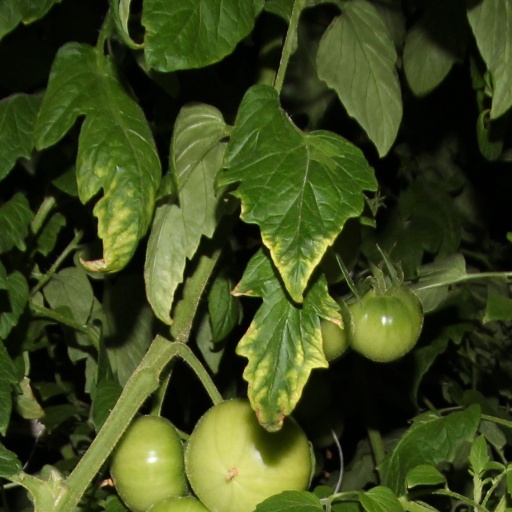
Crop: tomato